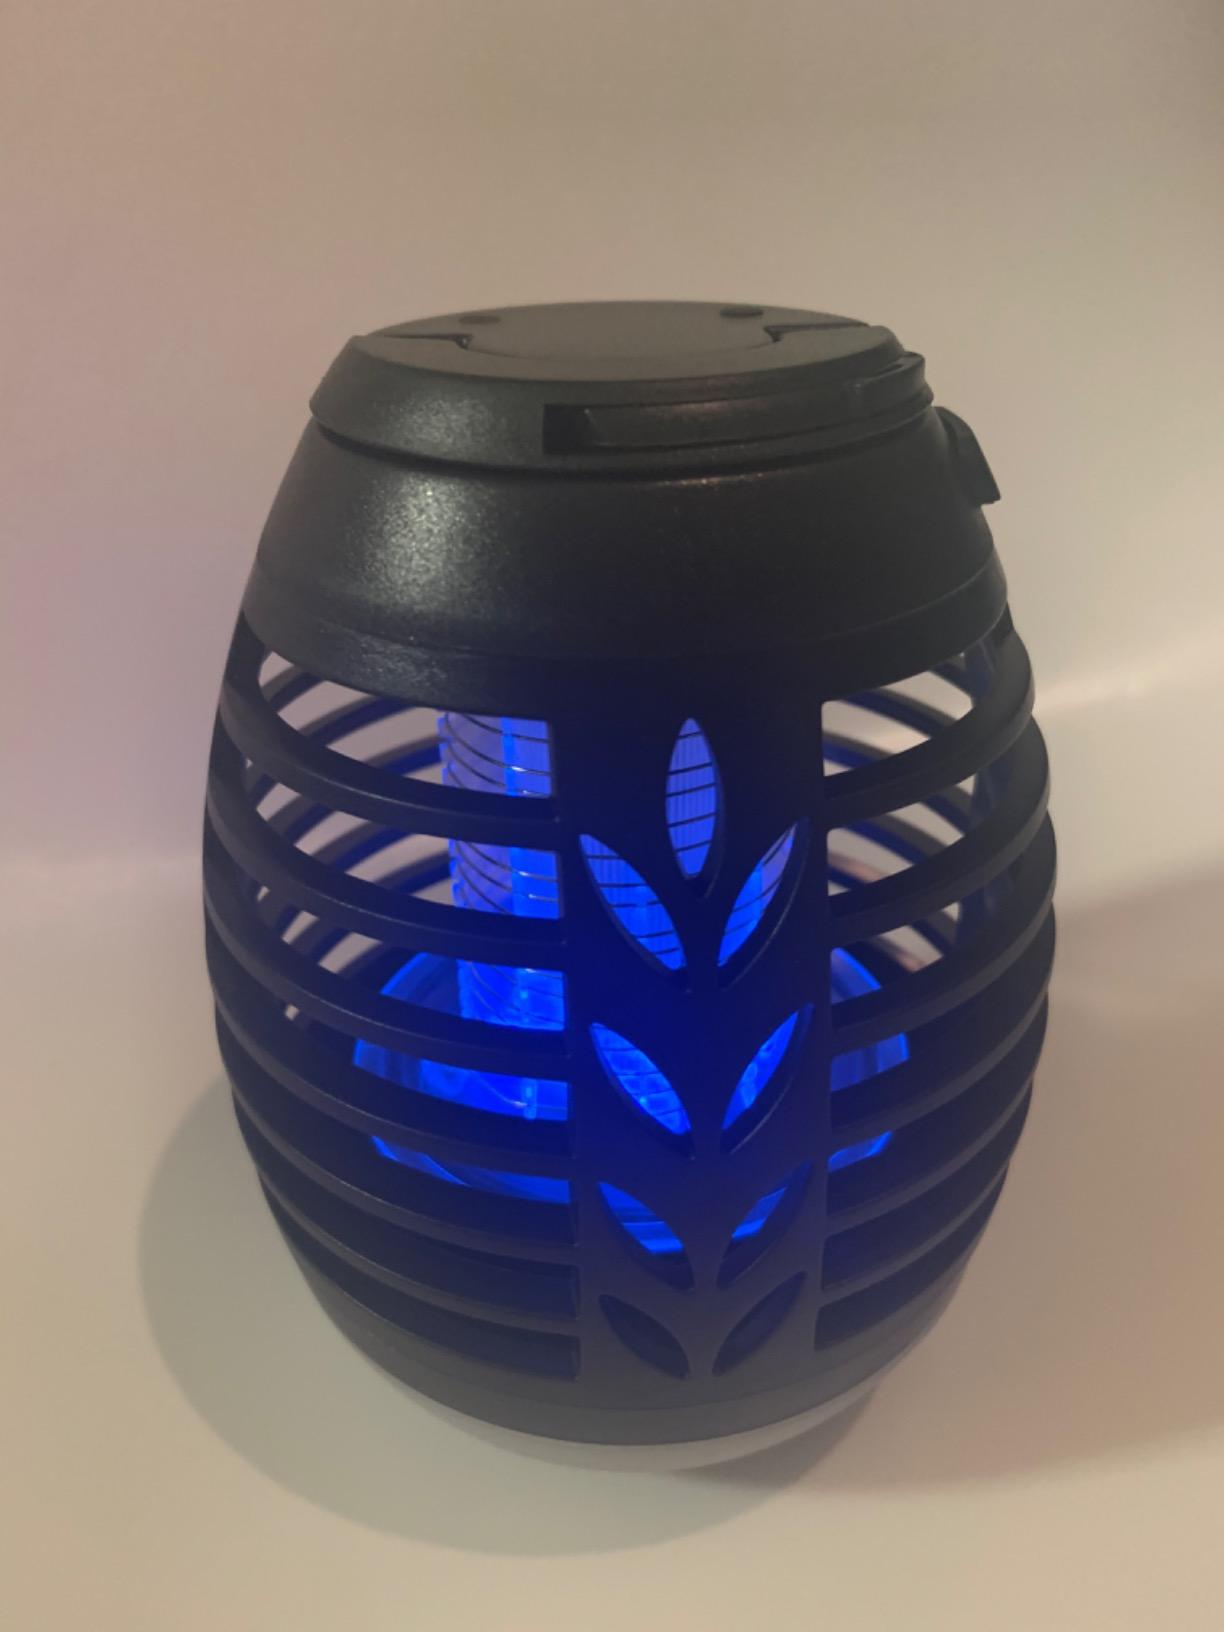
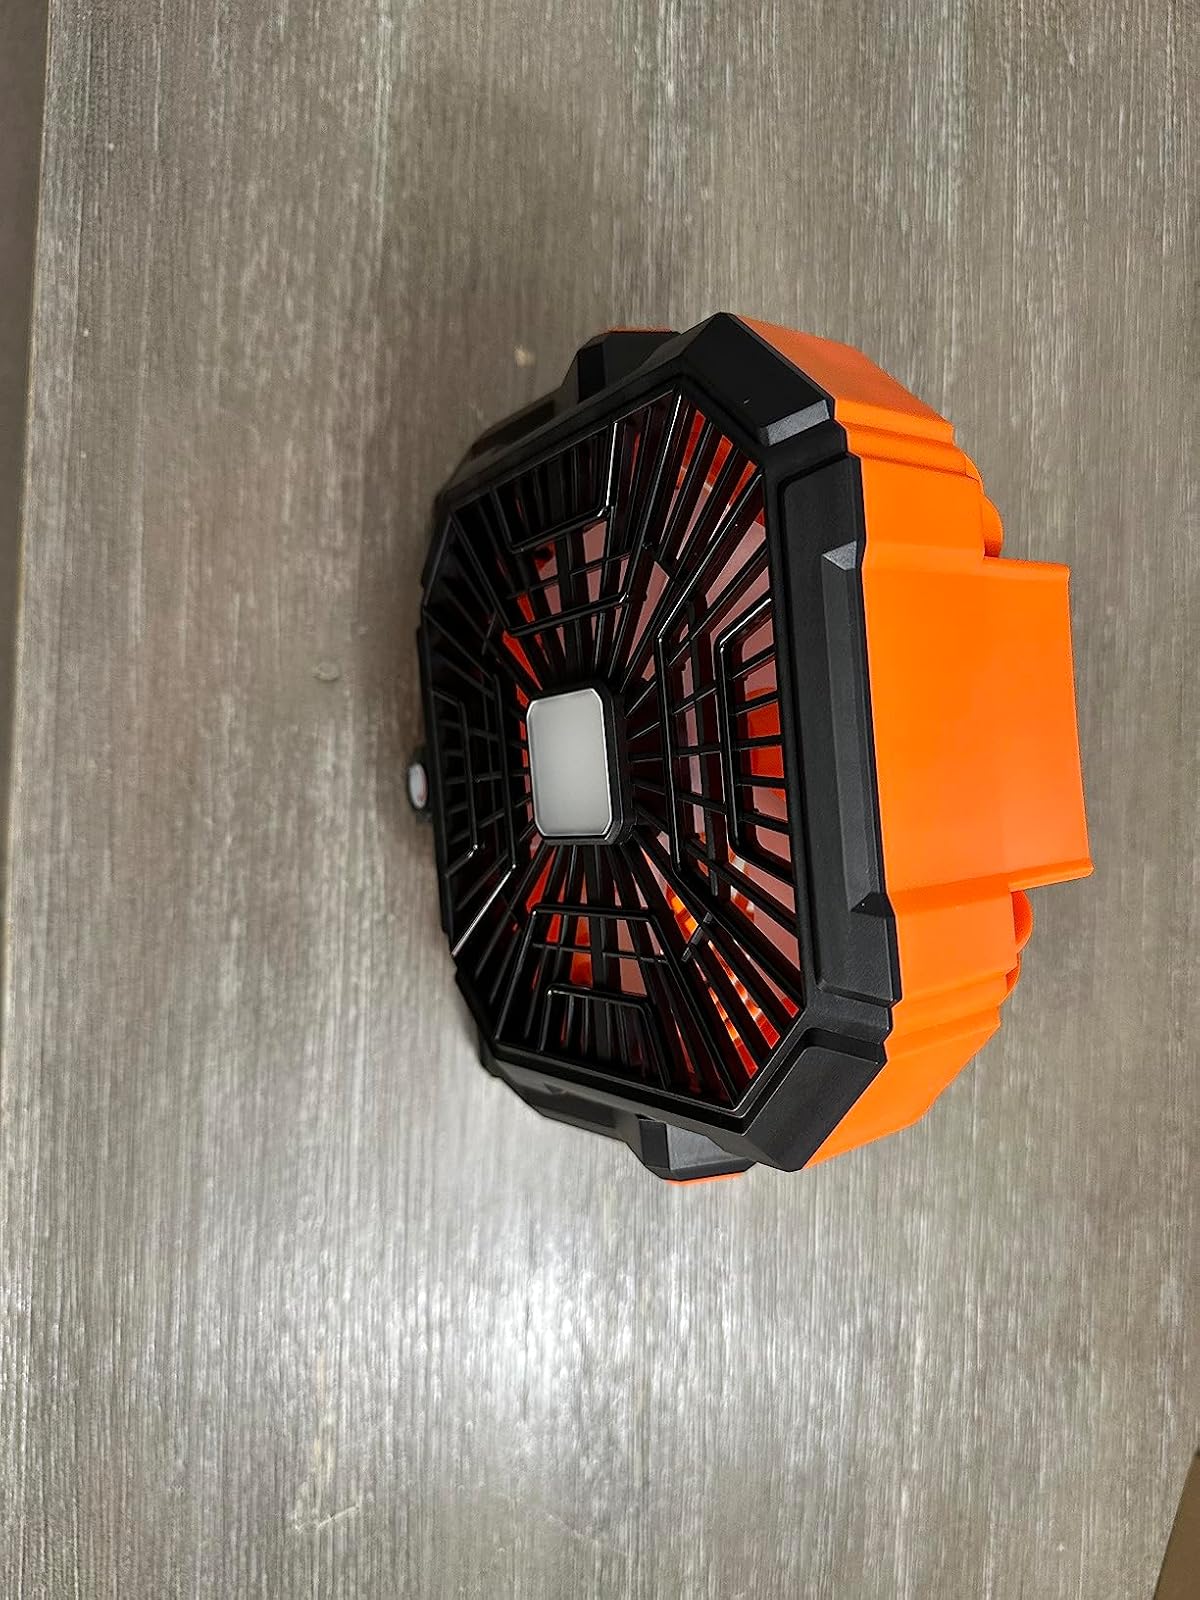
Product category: lantern
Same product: no